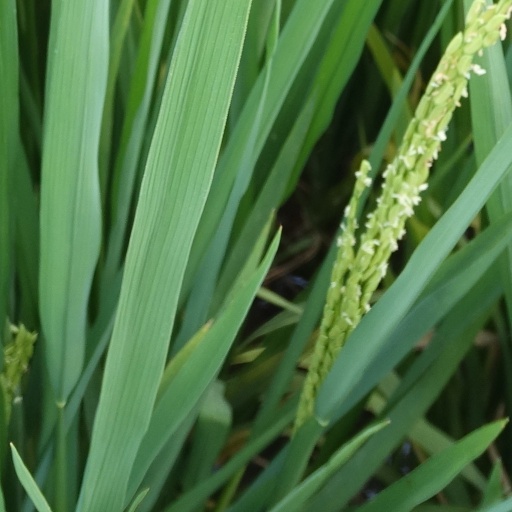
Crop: rice